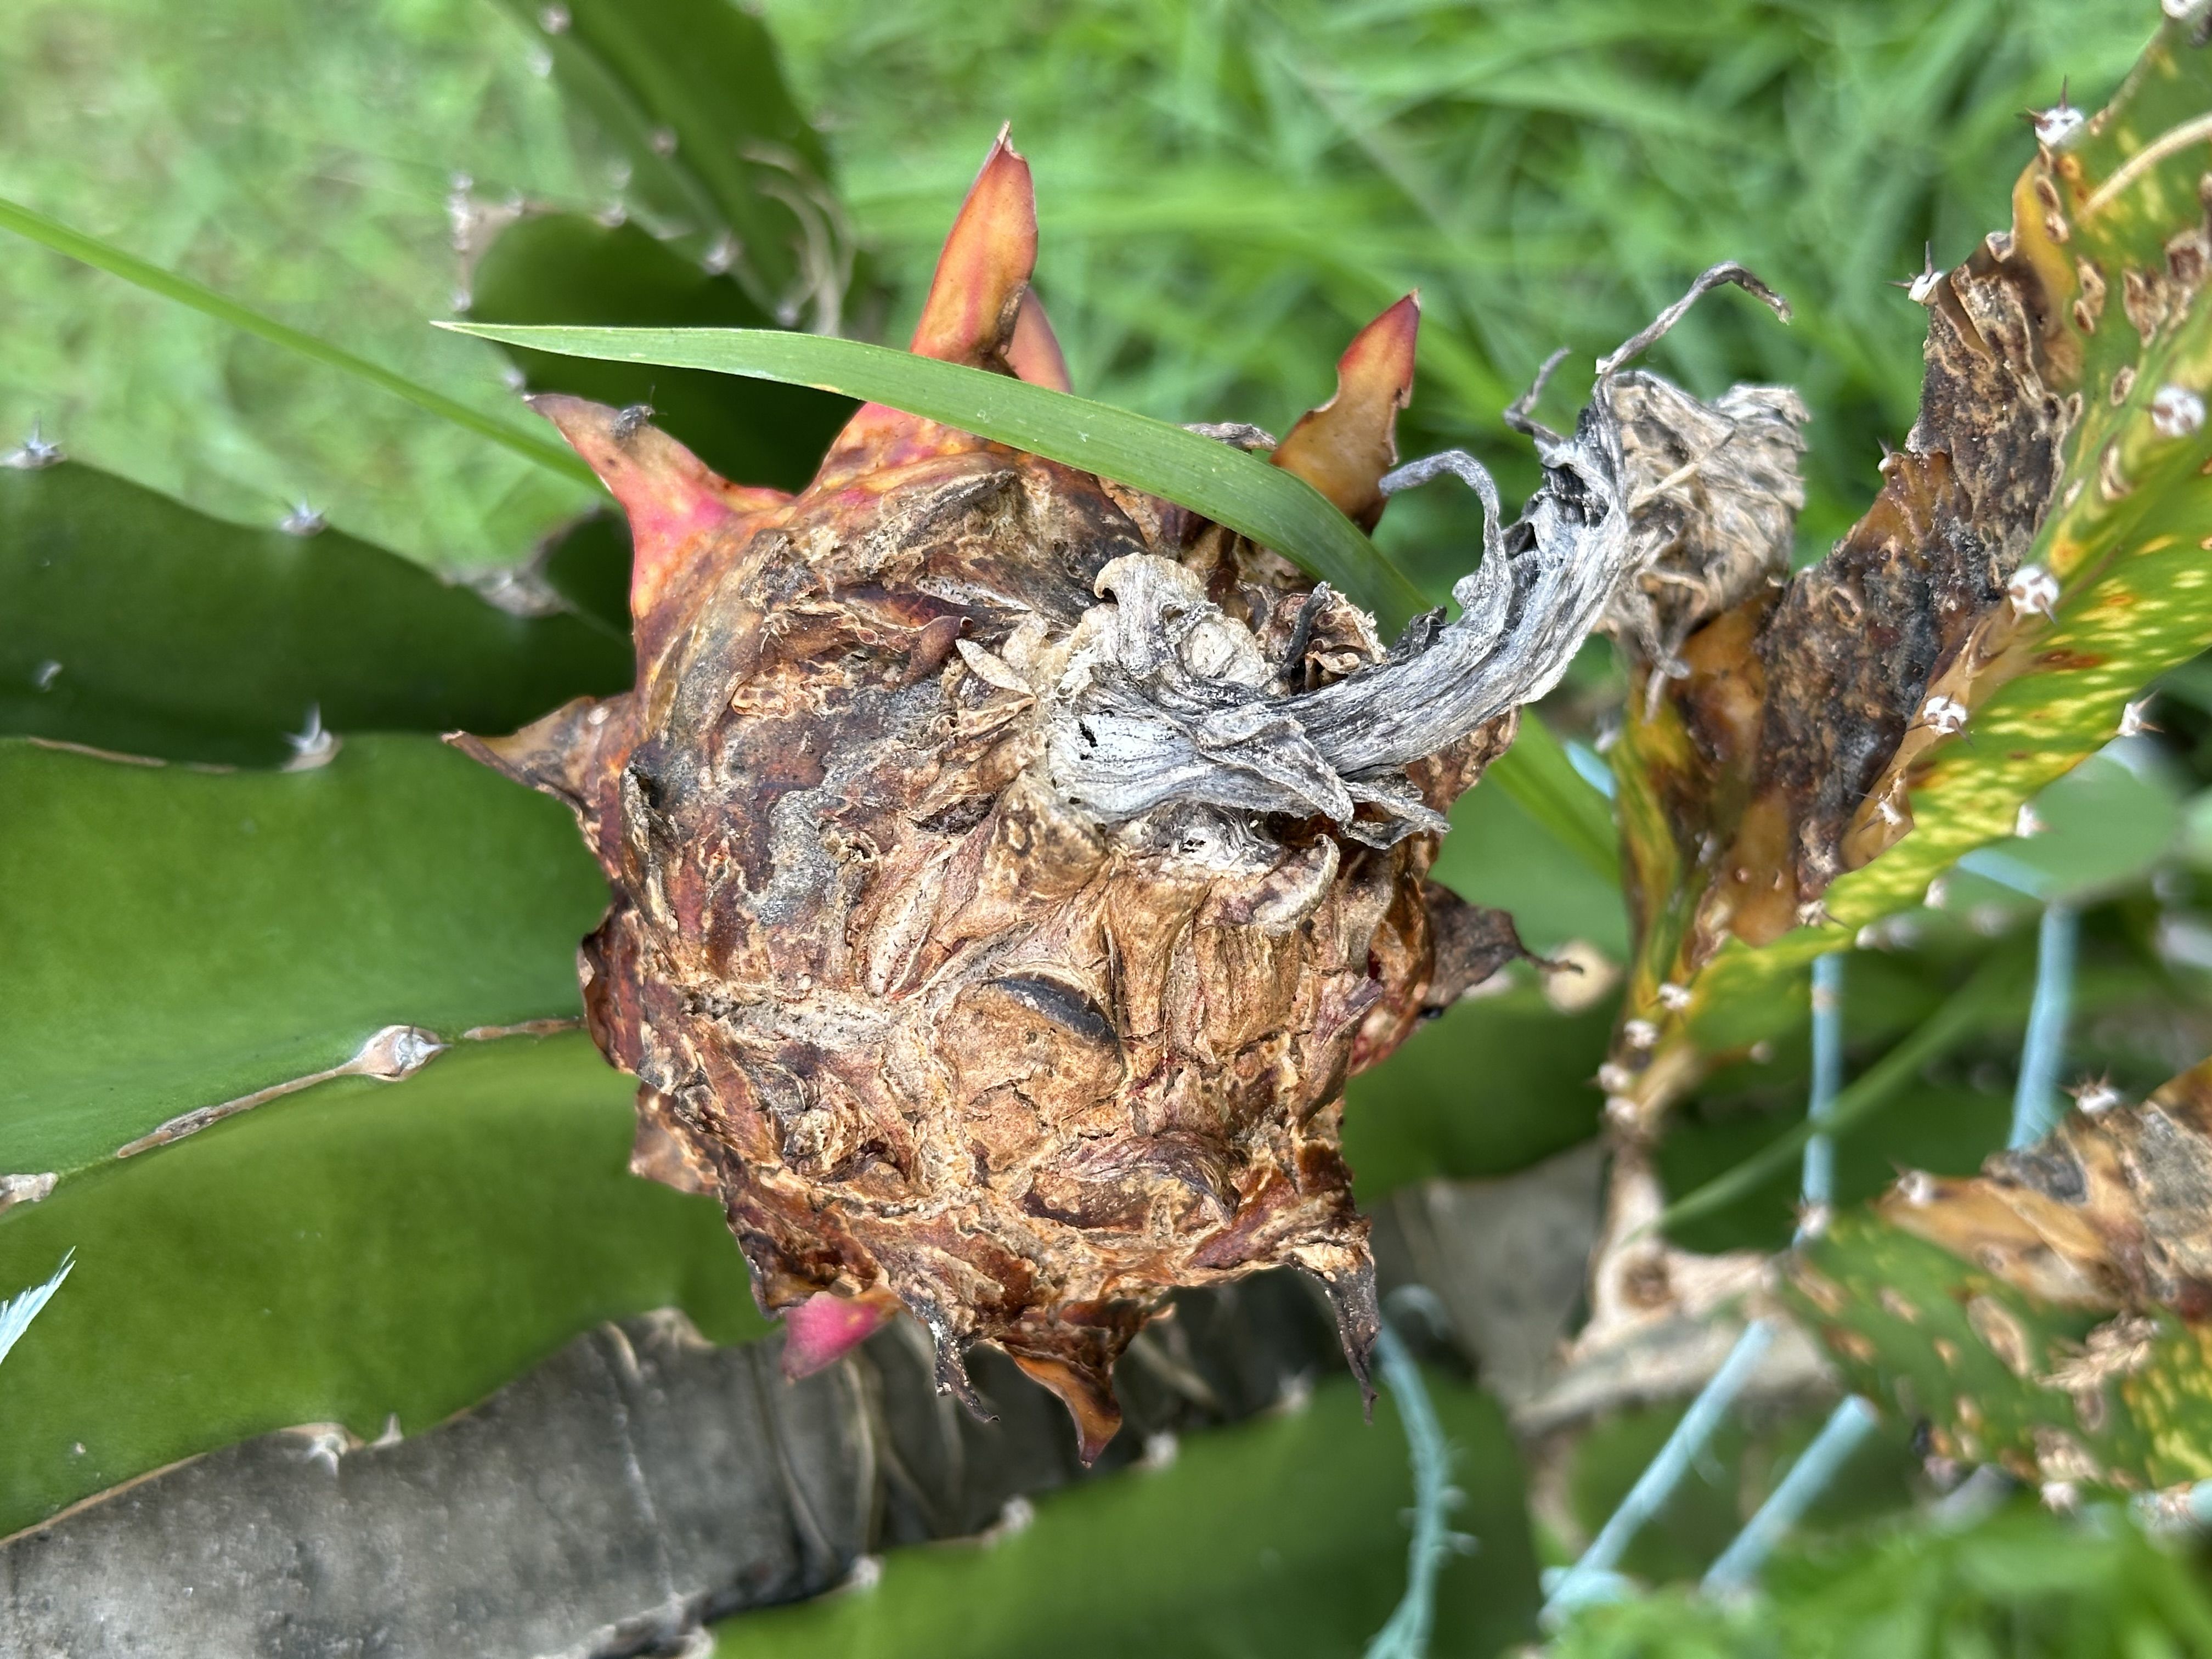
Label: Bad fruit